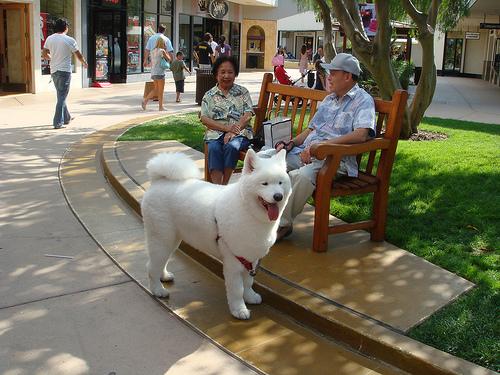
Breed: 2192-n000088-Samoyed